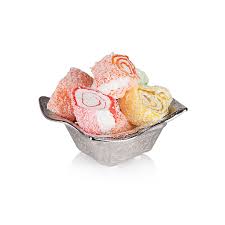
Yemek: lokum